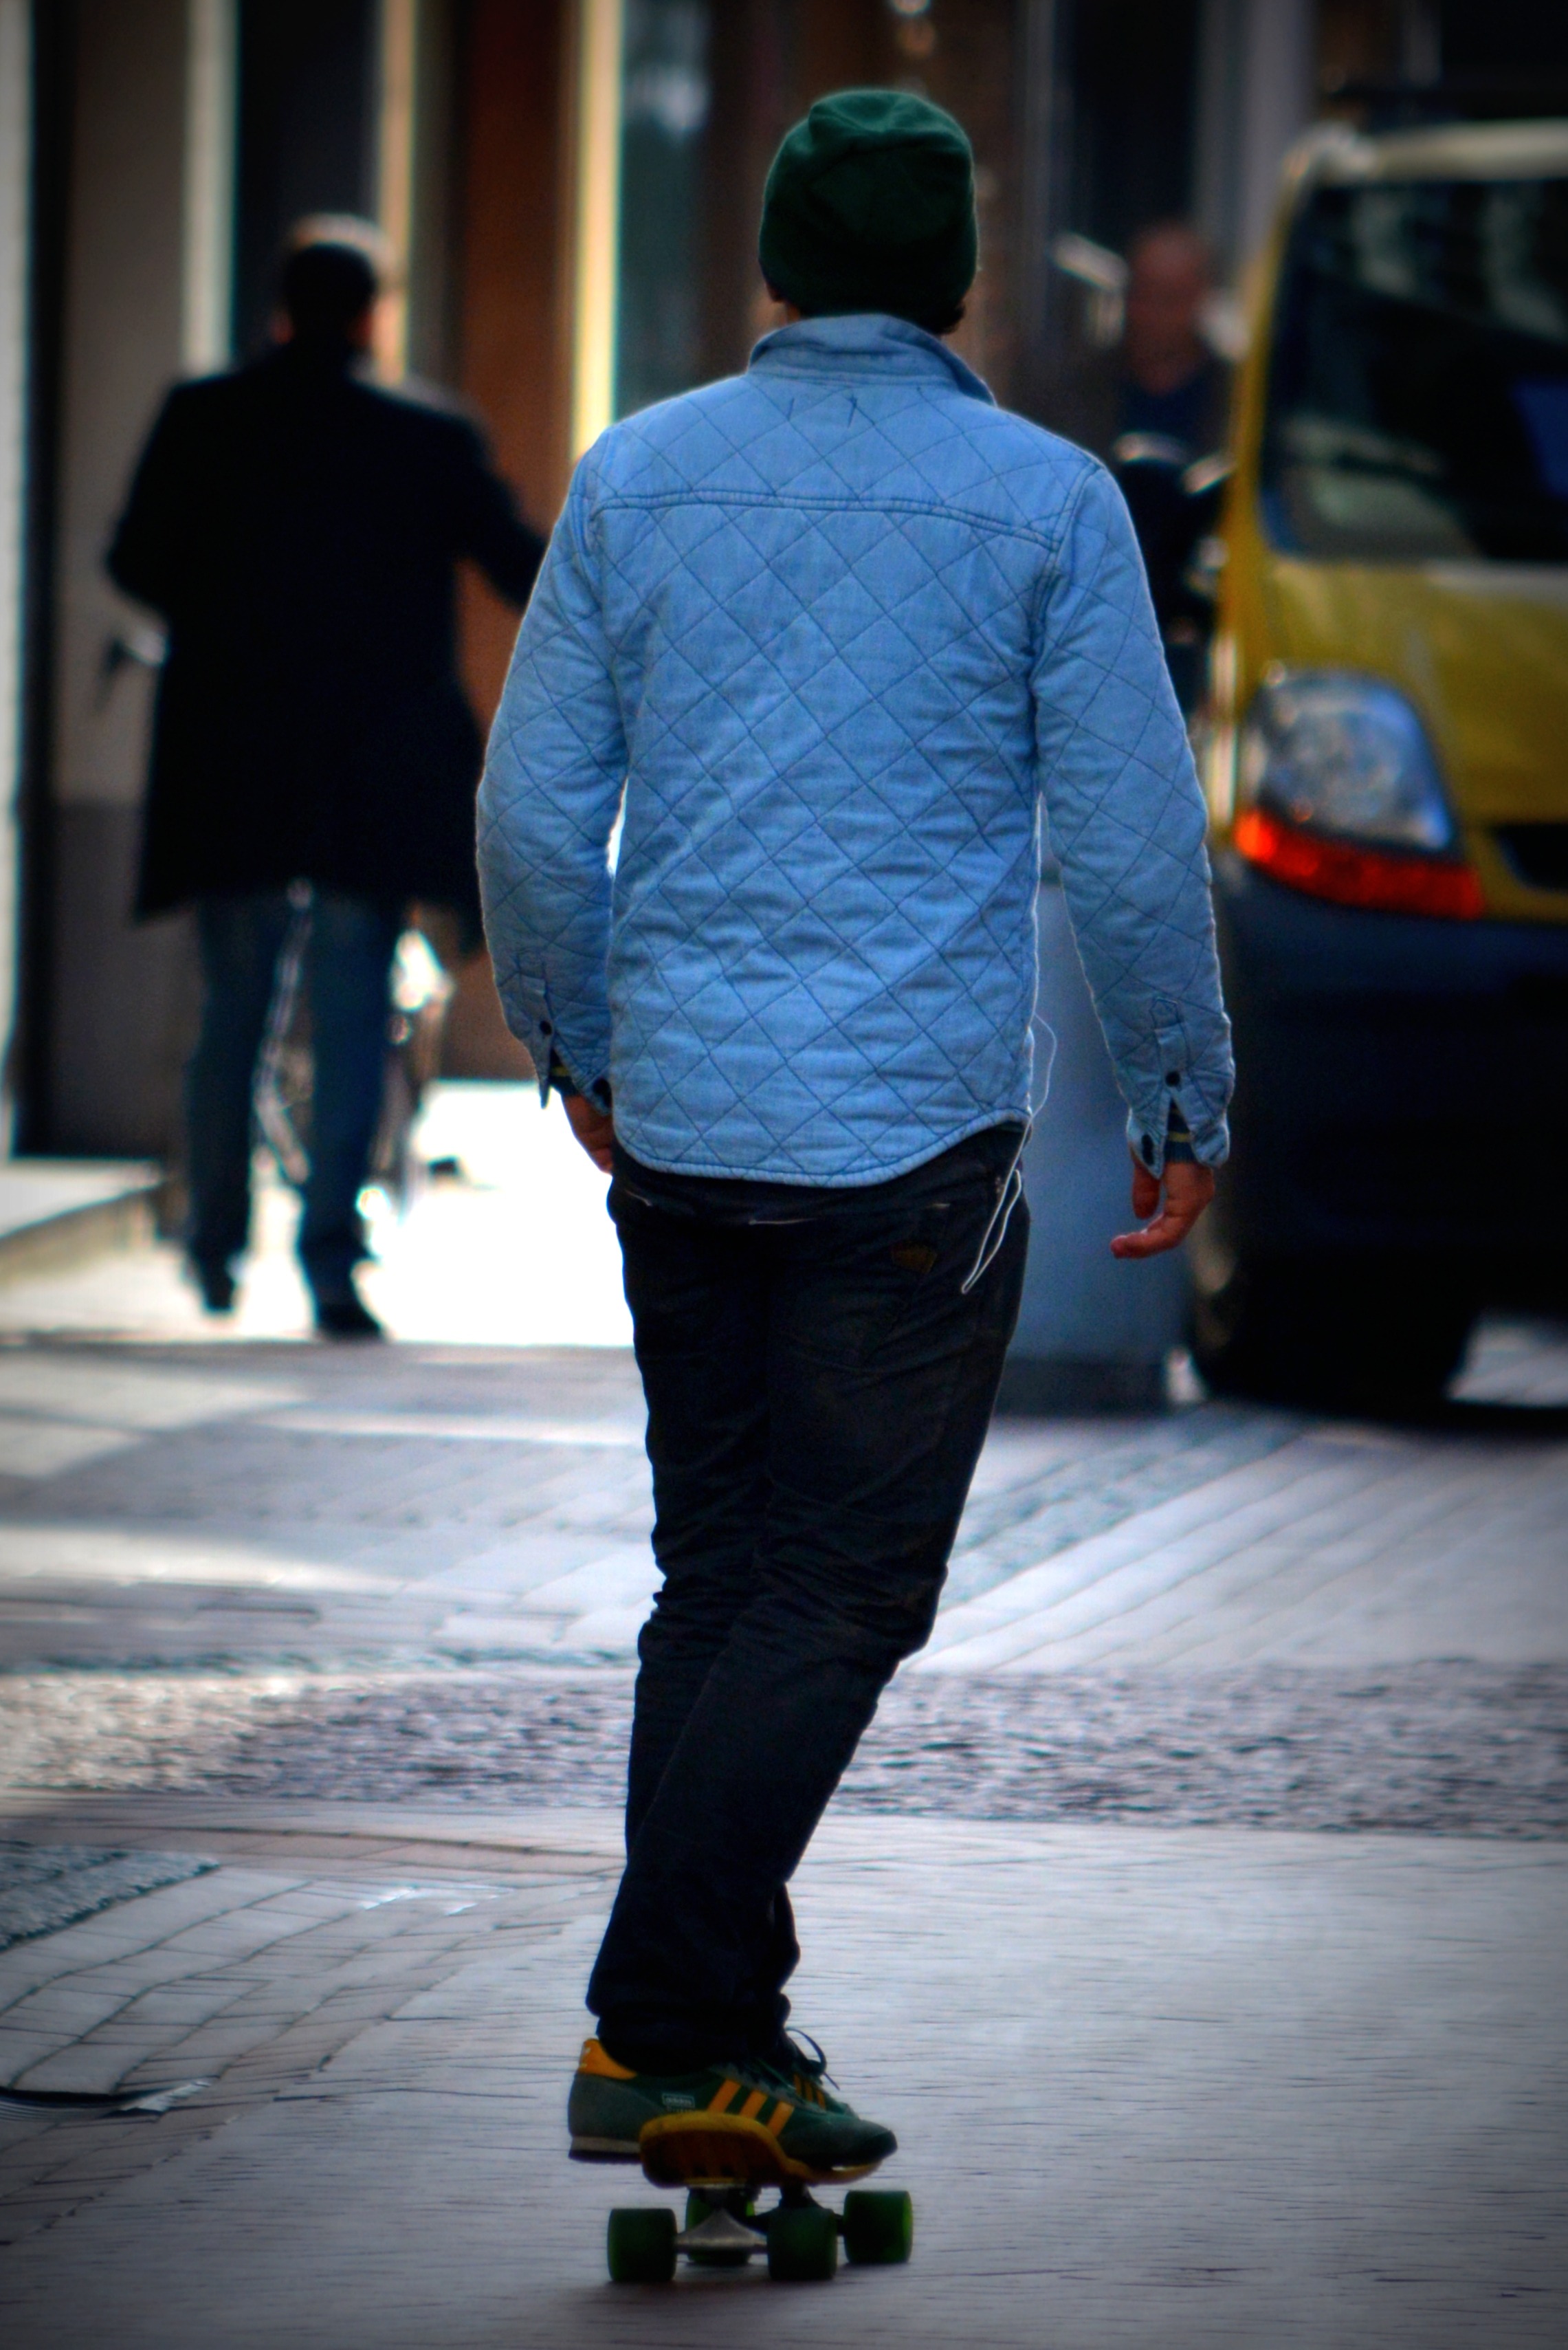
man, people, road, street, skateboard, spring, color, fashion, blue, black, season, infrastructure, footwear, skater